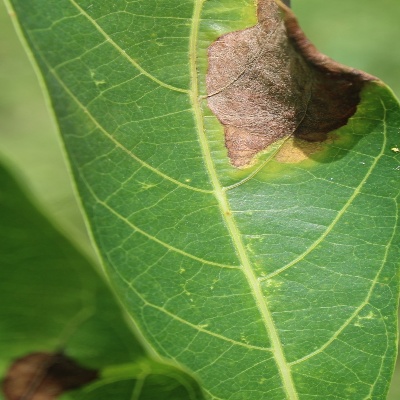
Crop: Cassava
Condition: bacterial blight